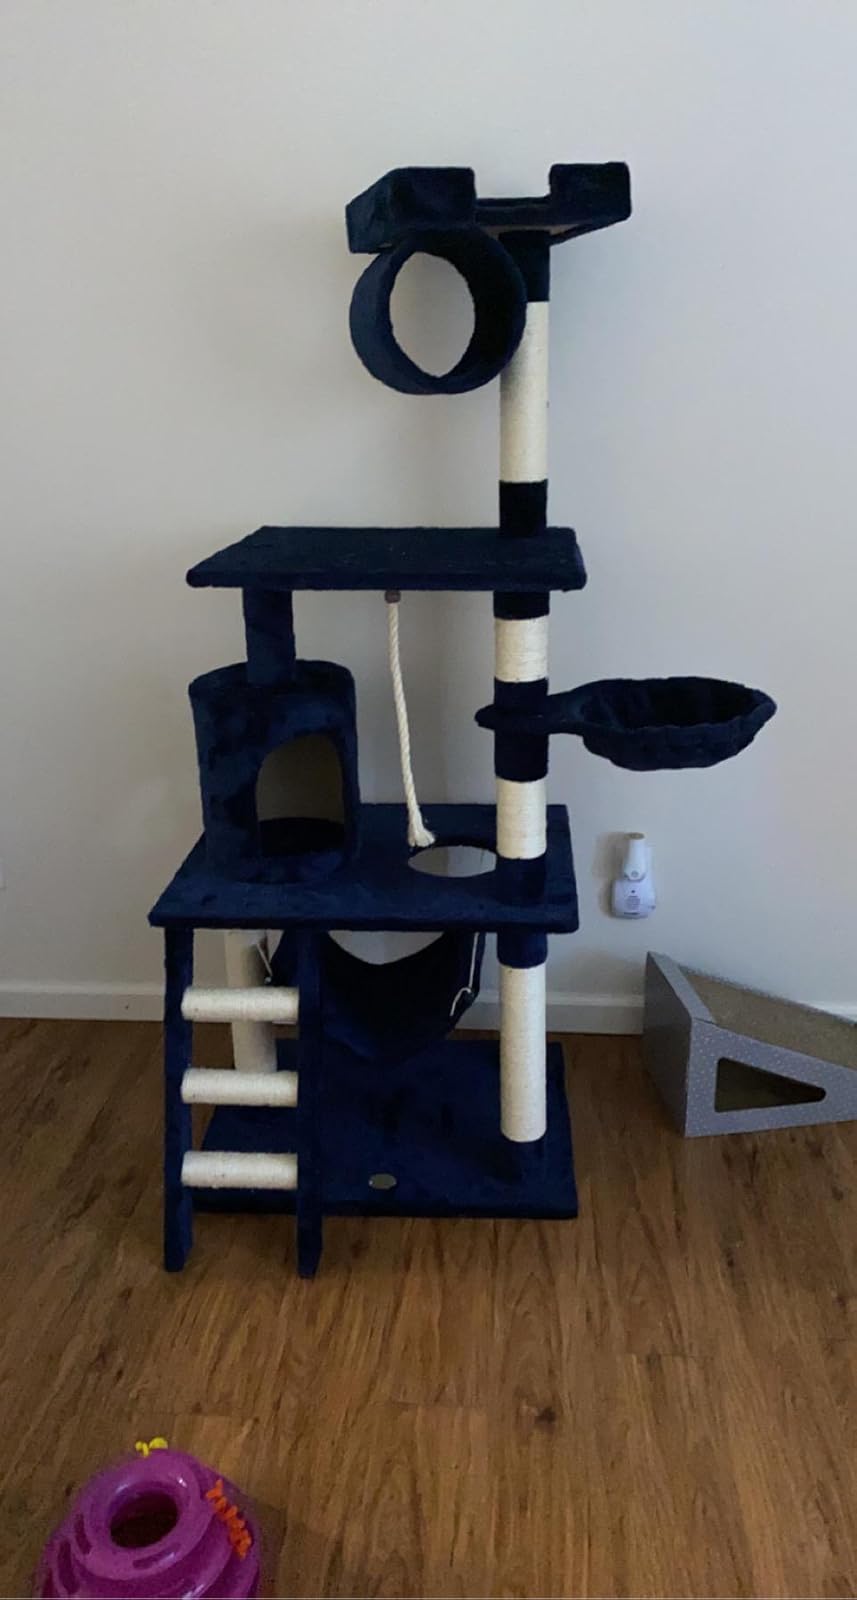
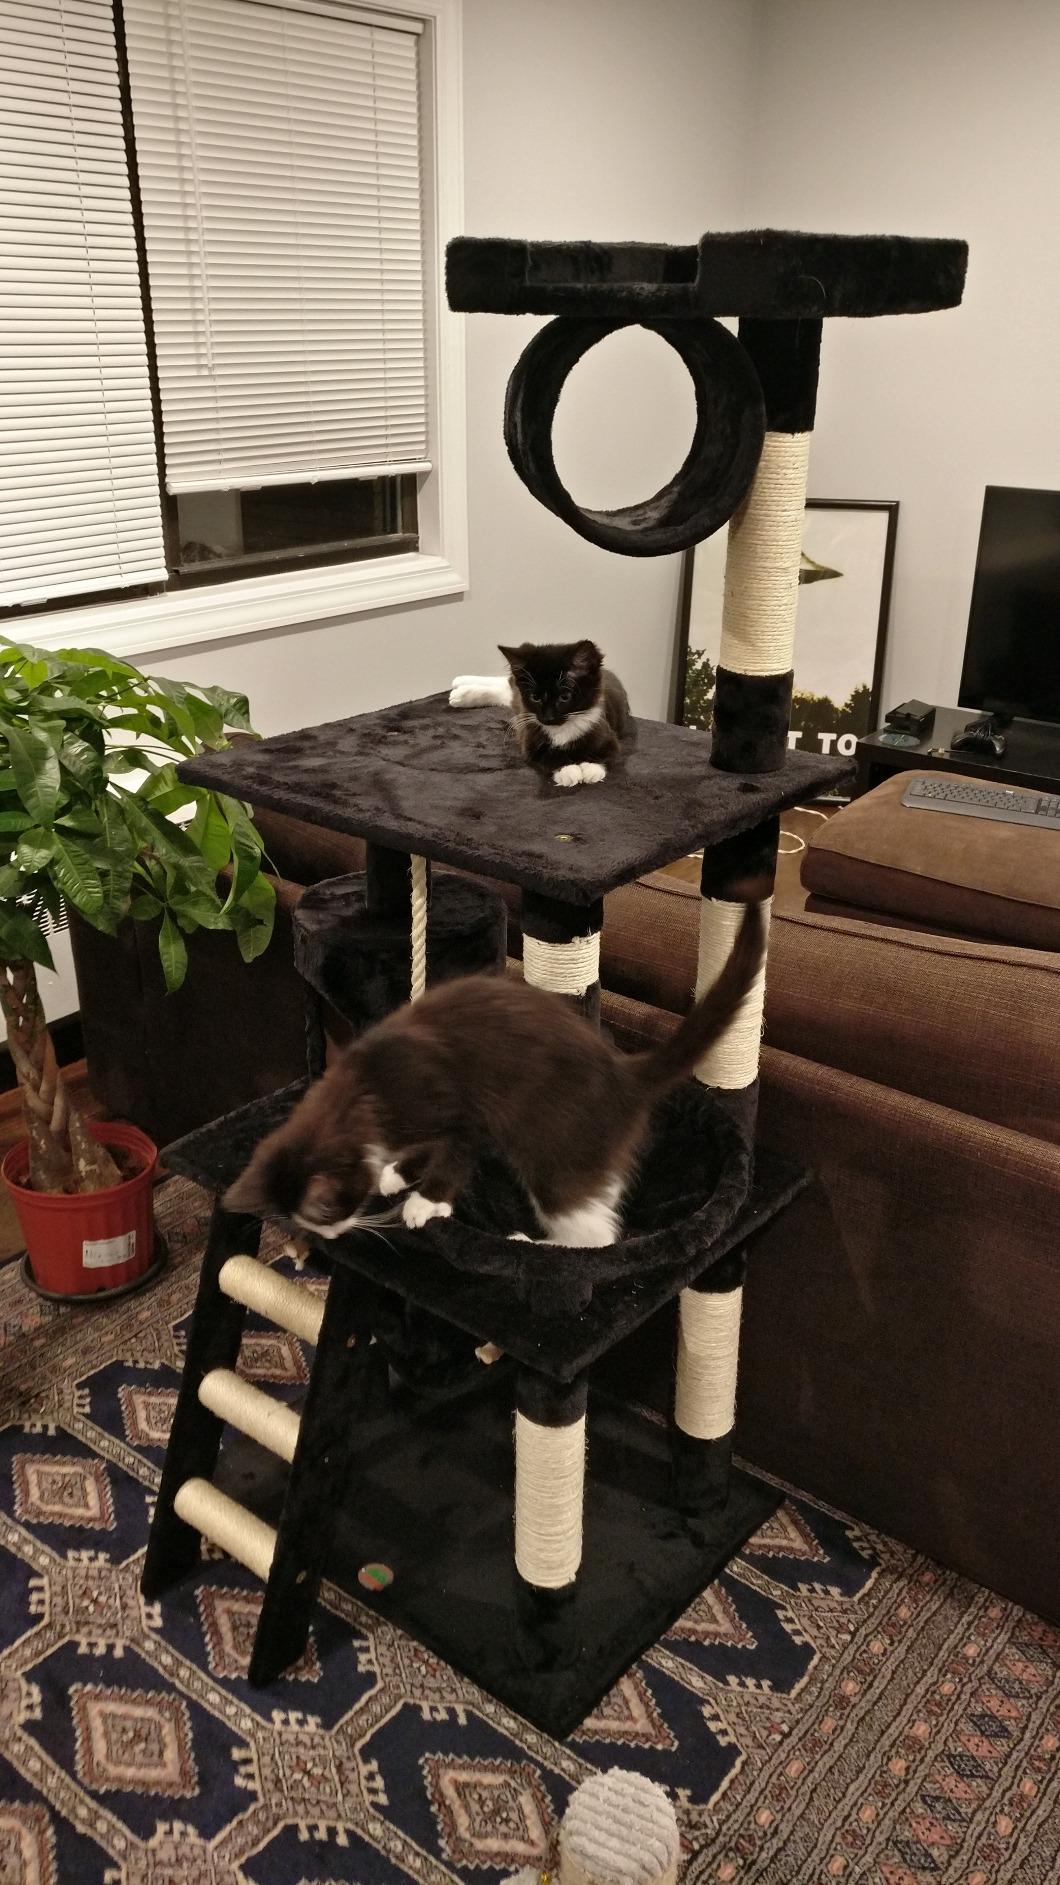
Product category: items_cat tree
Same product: no